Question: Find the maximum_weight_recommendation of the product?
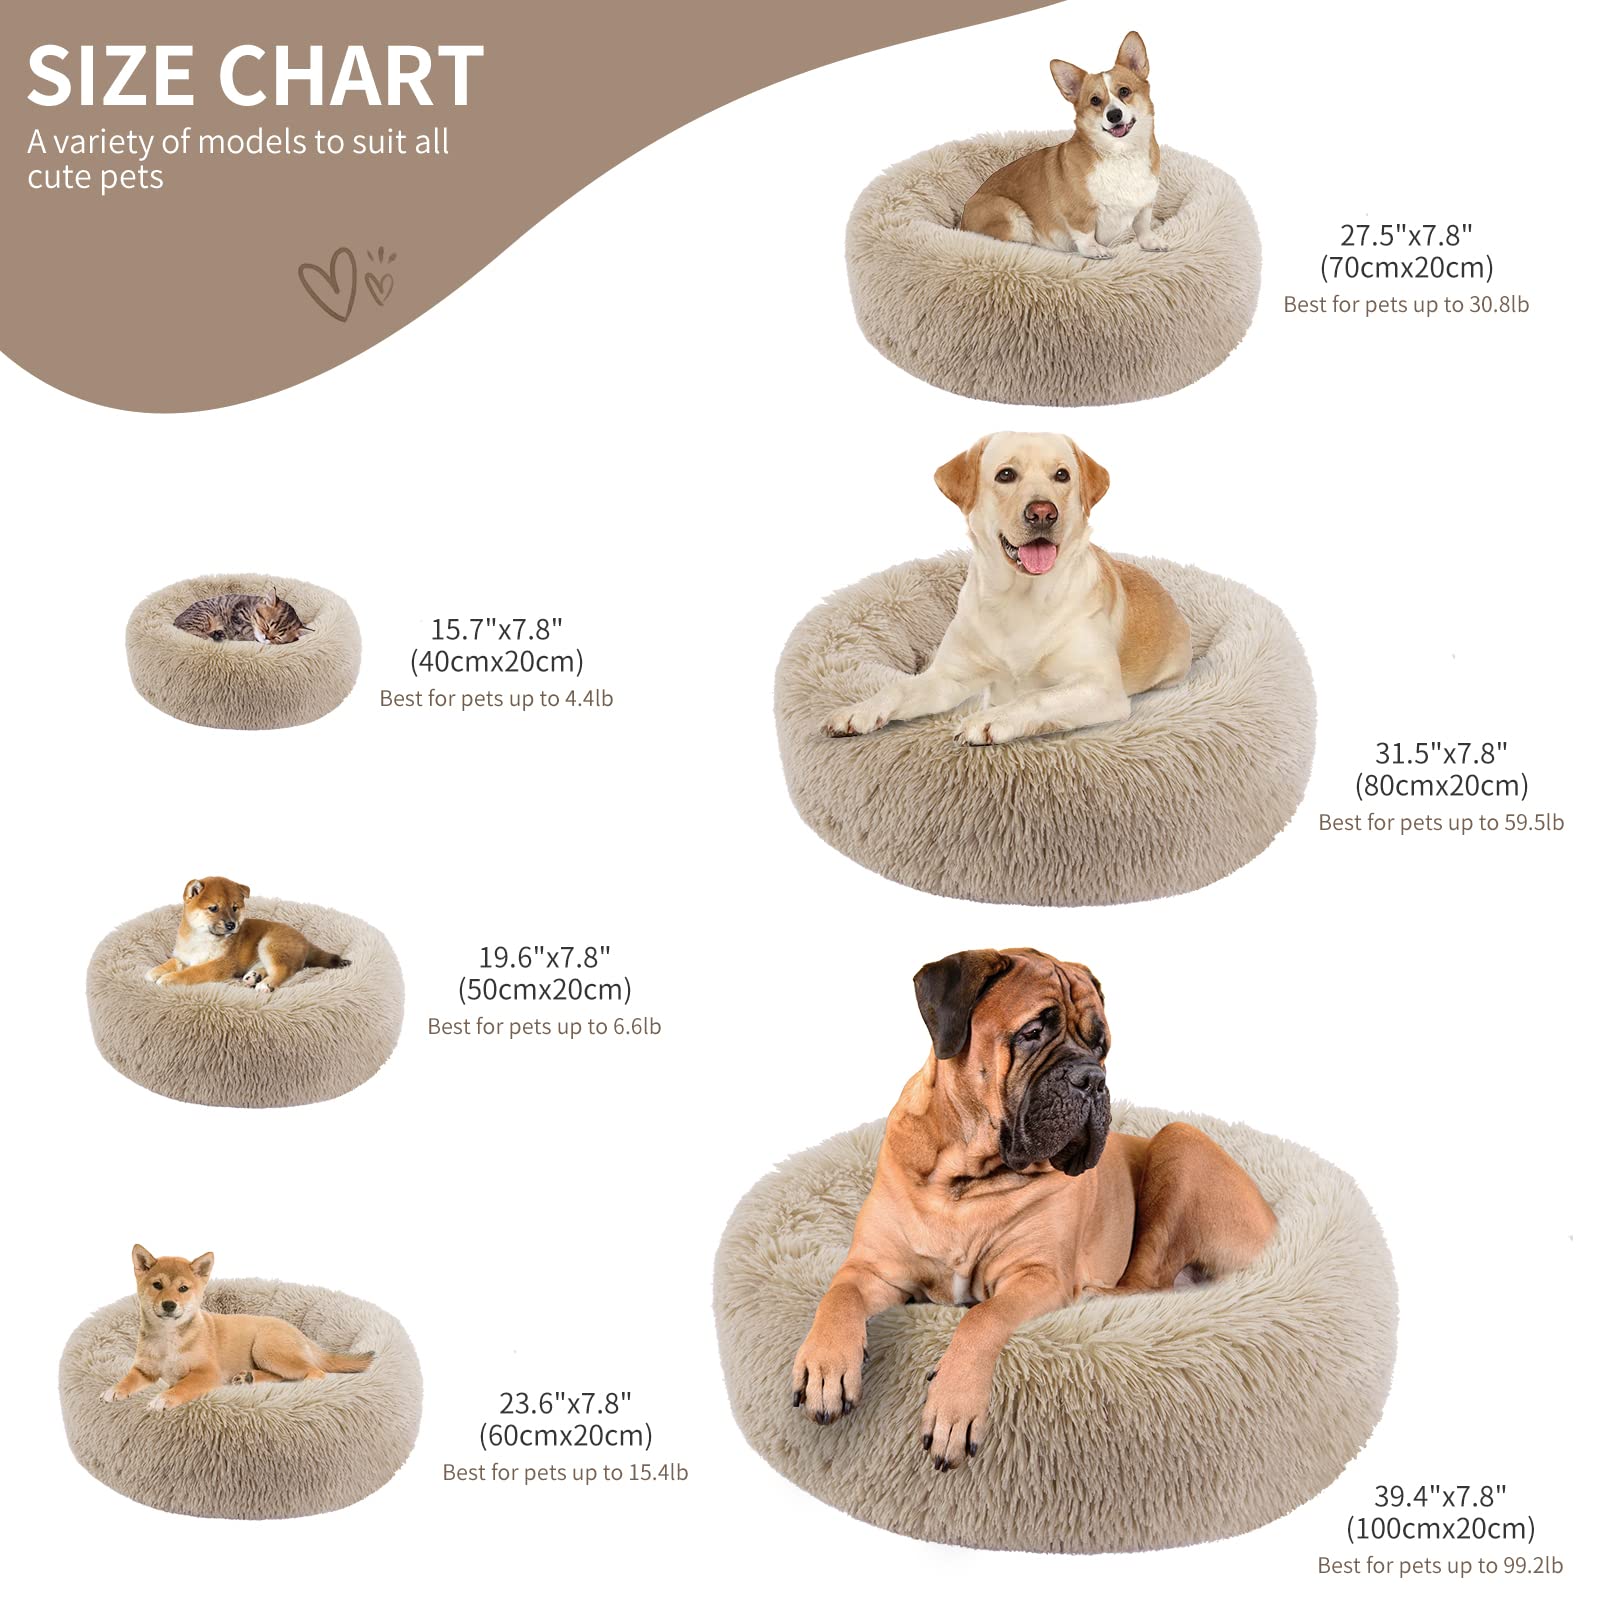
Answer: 6.6 pound